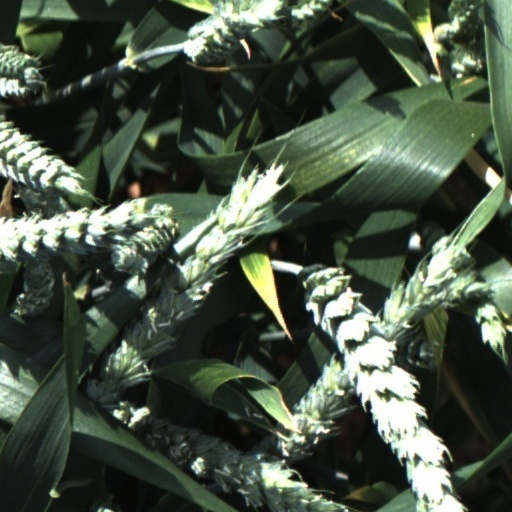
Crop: wheat